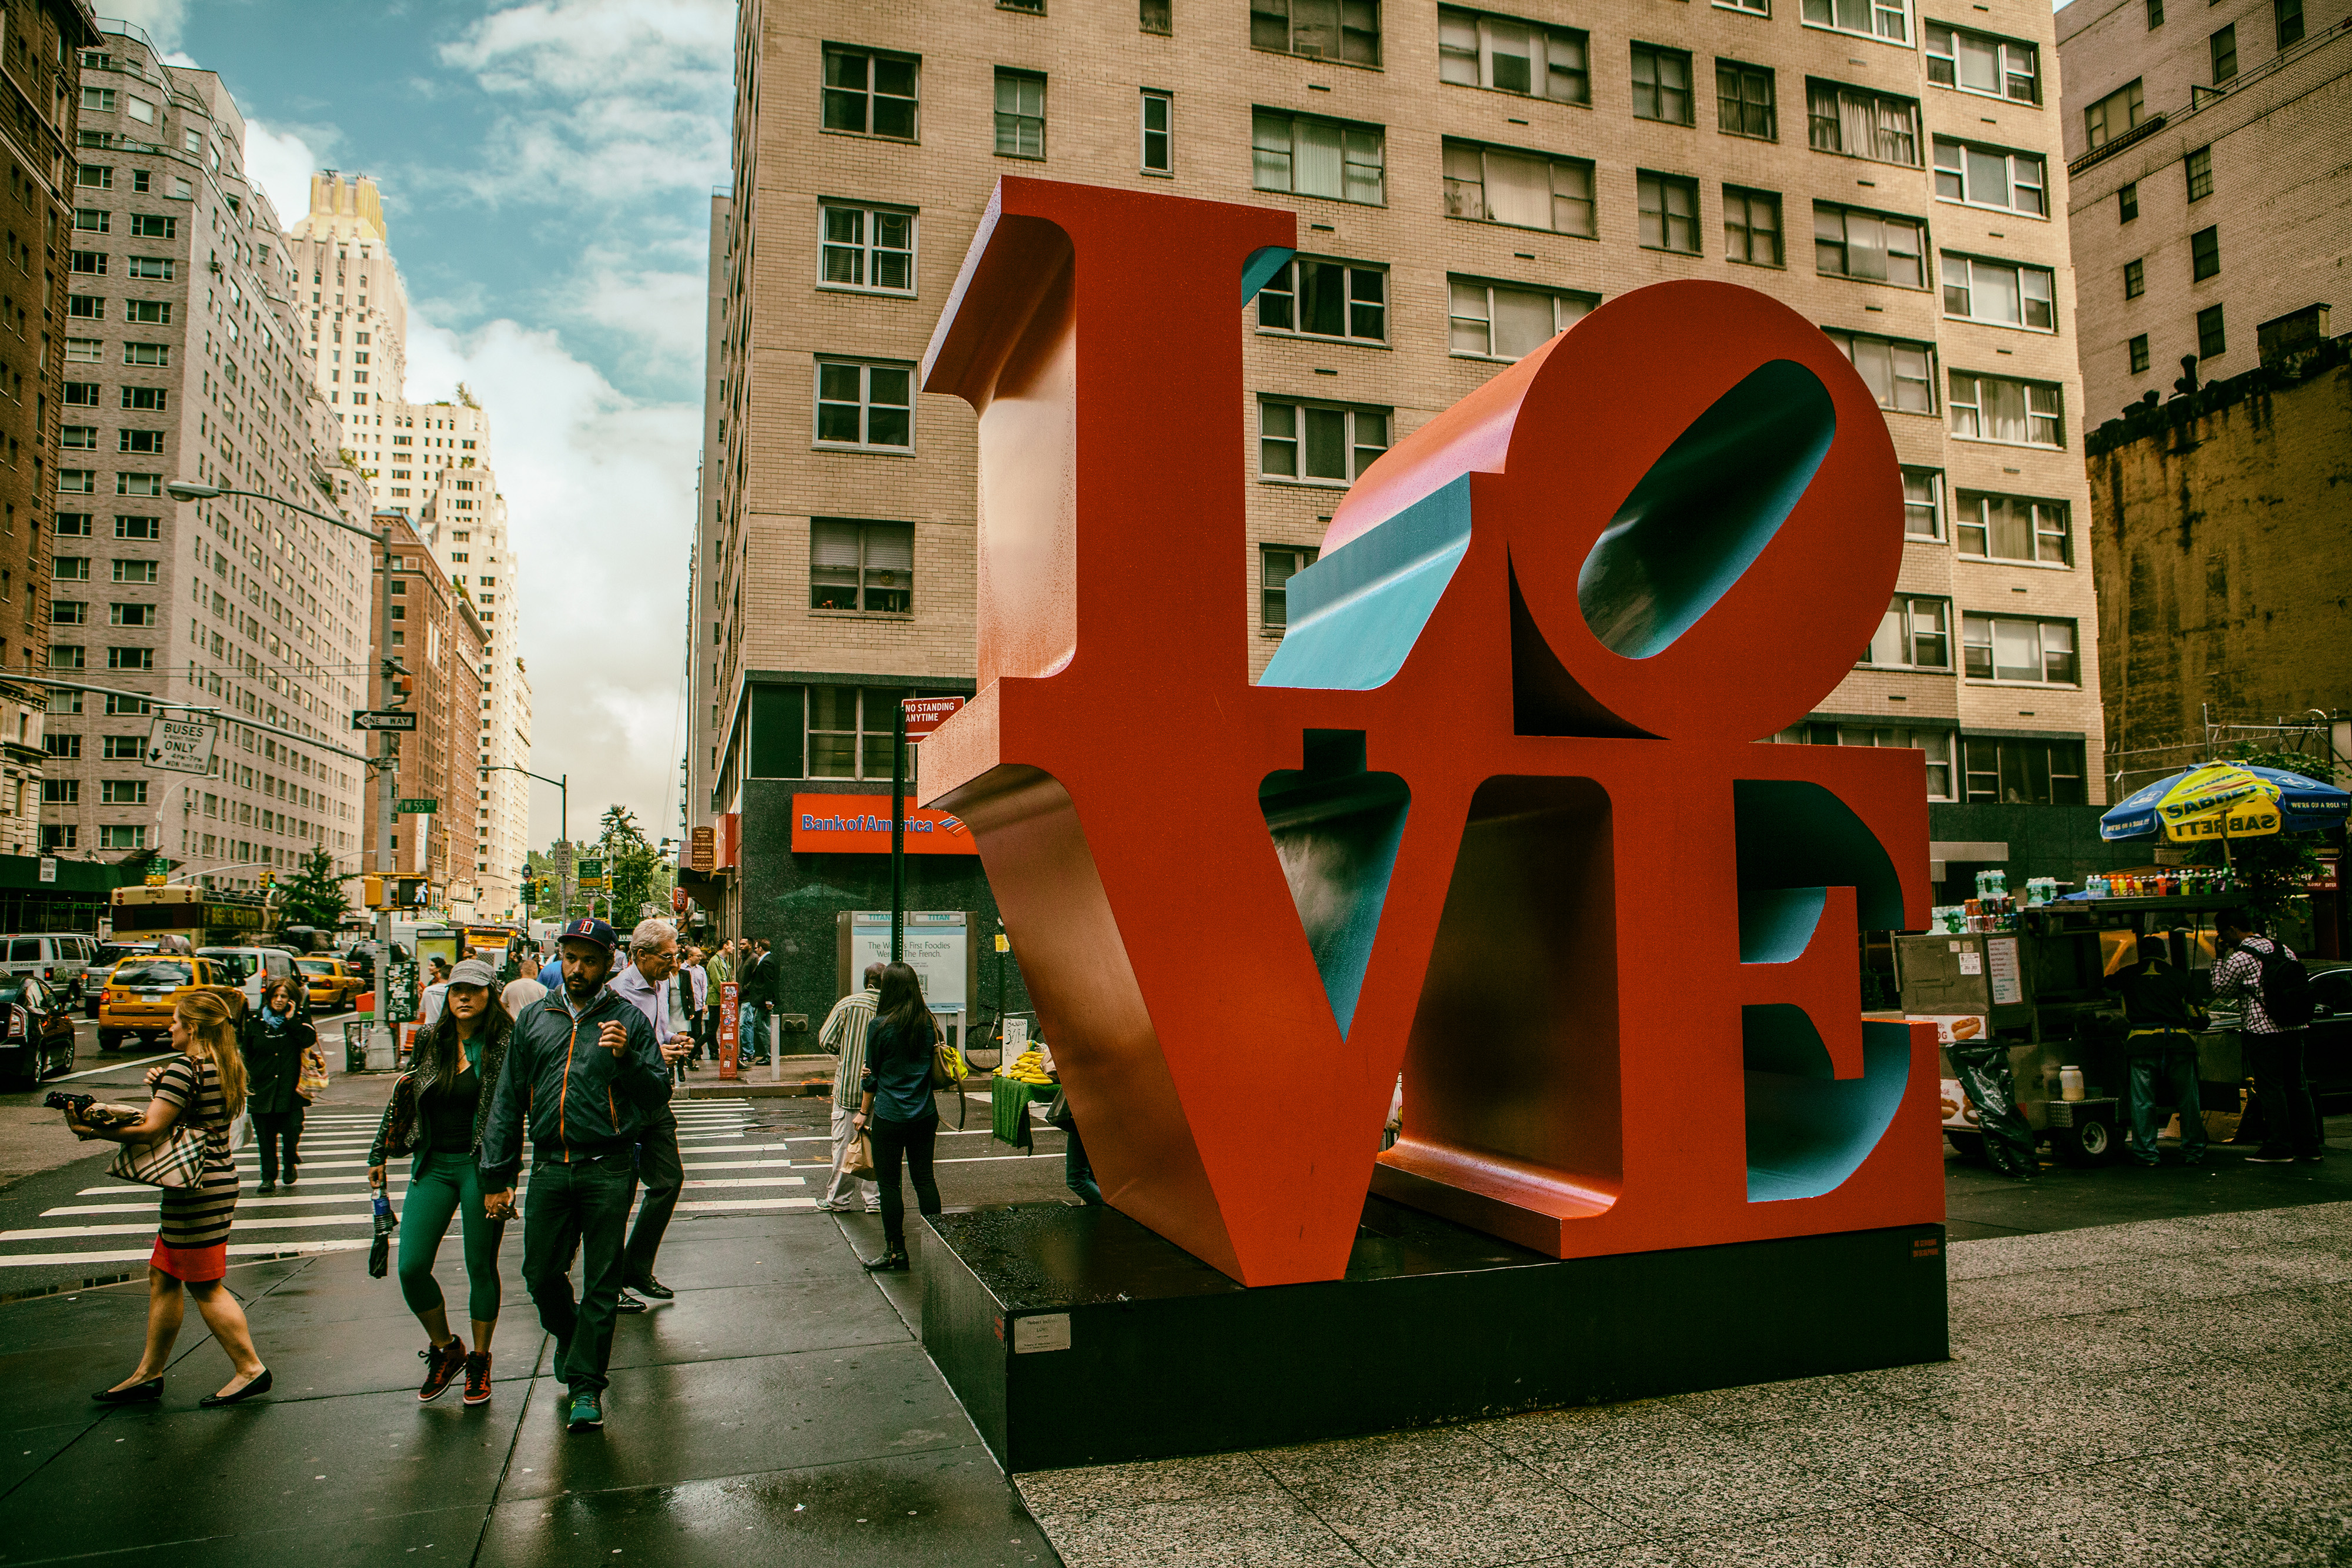
metropolitan area, green, urban area, sculpture, red, architecture, daytime, public space, human settlement, snapshot, city, pedestrian, street, art, metropolis, design, downtown, infrastructure, font, statue, visual arts, urban design, plant, building, signage, tourism, mixed use, nonbuilding structure, road, town square